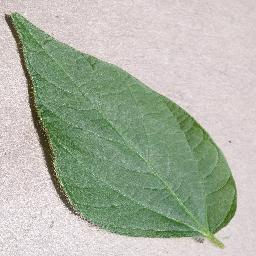
Label: Soybean___healthy